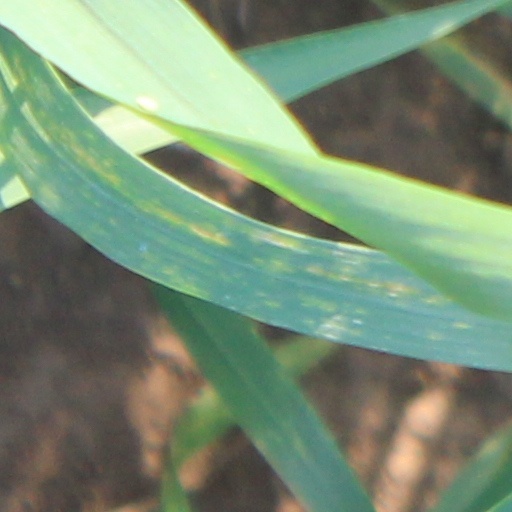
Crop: wheat